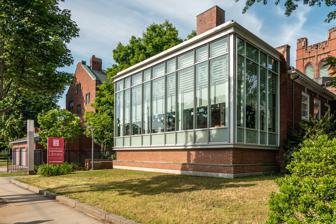
Building: South Providence Library-Providence Community Library
Country: United States of America
Year built: 1930
United States historic place South Providence Library-Community Libraries of Providence U.S. National Register of Historic Places Show map of Rhode Island Show map of the United States Location Providence, Rhode Island Coordinates 41°48′7″N 71°24′51″W / 41.80194°N 71.41417°W / 41.80194; -71.41417 Built 1930 Built by Clifford K. Rathbone Architect Howe & Church Architectural style Colonial Revival MPS Branch Buildings of Providence Public Library MPS NRHP reference No. 98000218 Added to NRHP March 5, 1998 South Providence Library—A Community Library of Providence is an historic branch library building at 441 Prairie Avenue in Providence, Rhode Island .  The main portion of the building is a single-story brick Colonial Revival structure, designed by Wallis Howe and built in 1930.  Due to the constraints of the lot, Howe's otherwise standard design (used for constructing several other Providence branch libraries) was altered to place the building gable-end to the street. The street-facing facade has been obscured by a two-level glass-faced modern addition. The building was listed on the National Register of Historic Places in 1998. See also List of libraries in Rhode Island National Register of Historic Places listings in Providence, Rhode Island Rochambeau Library- Community Libraries of Providence Wanskuck Library- Community Libraries of Providence Smith Hill Library- Community Libraries of Providence Fox Point Library- Community Libraries of Providence Mount Pleasant Library- Community Libraries of Providence Olneyville Library- Community Libraries of Providence Washington Park Library- Community Libraries of Providence Knight Memorial Library- Community Libraries of Providence References